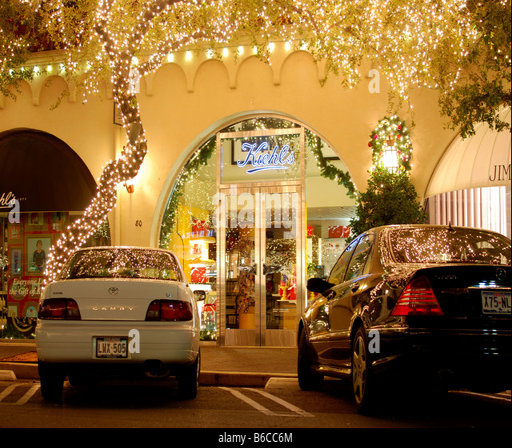
christmas lights in an expensive shopping center with cars parked in front of a store